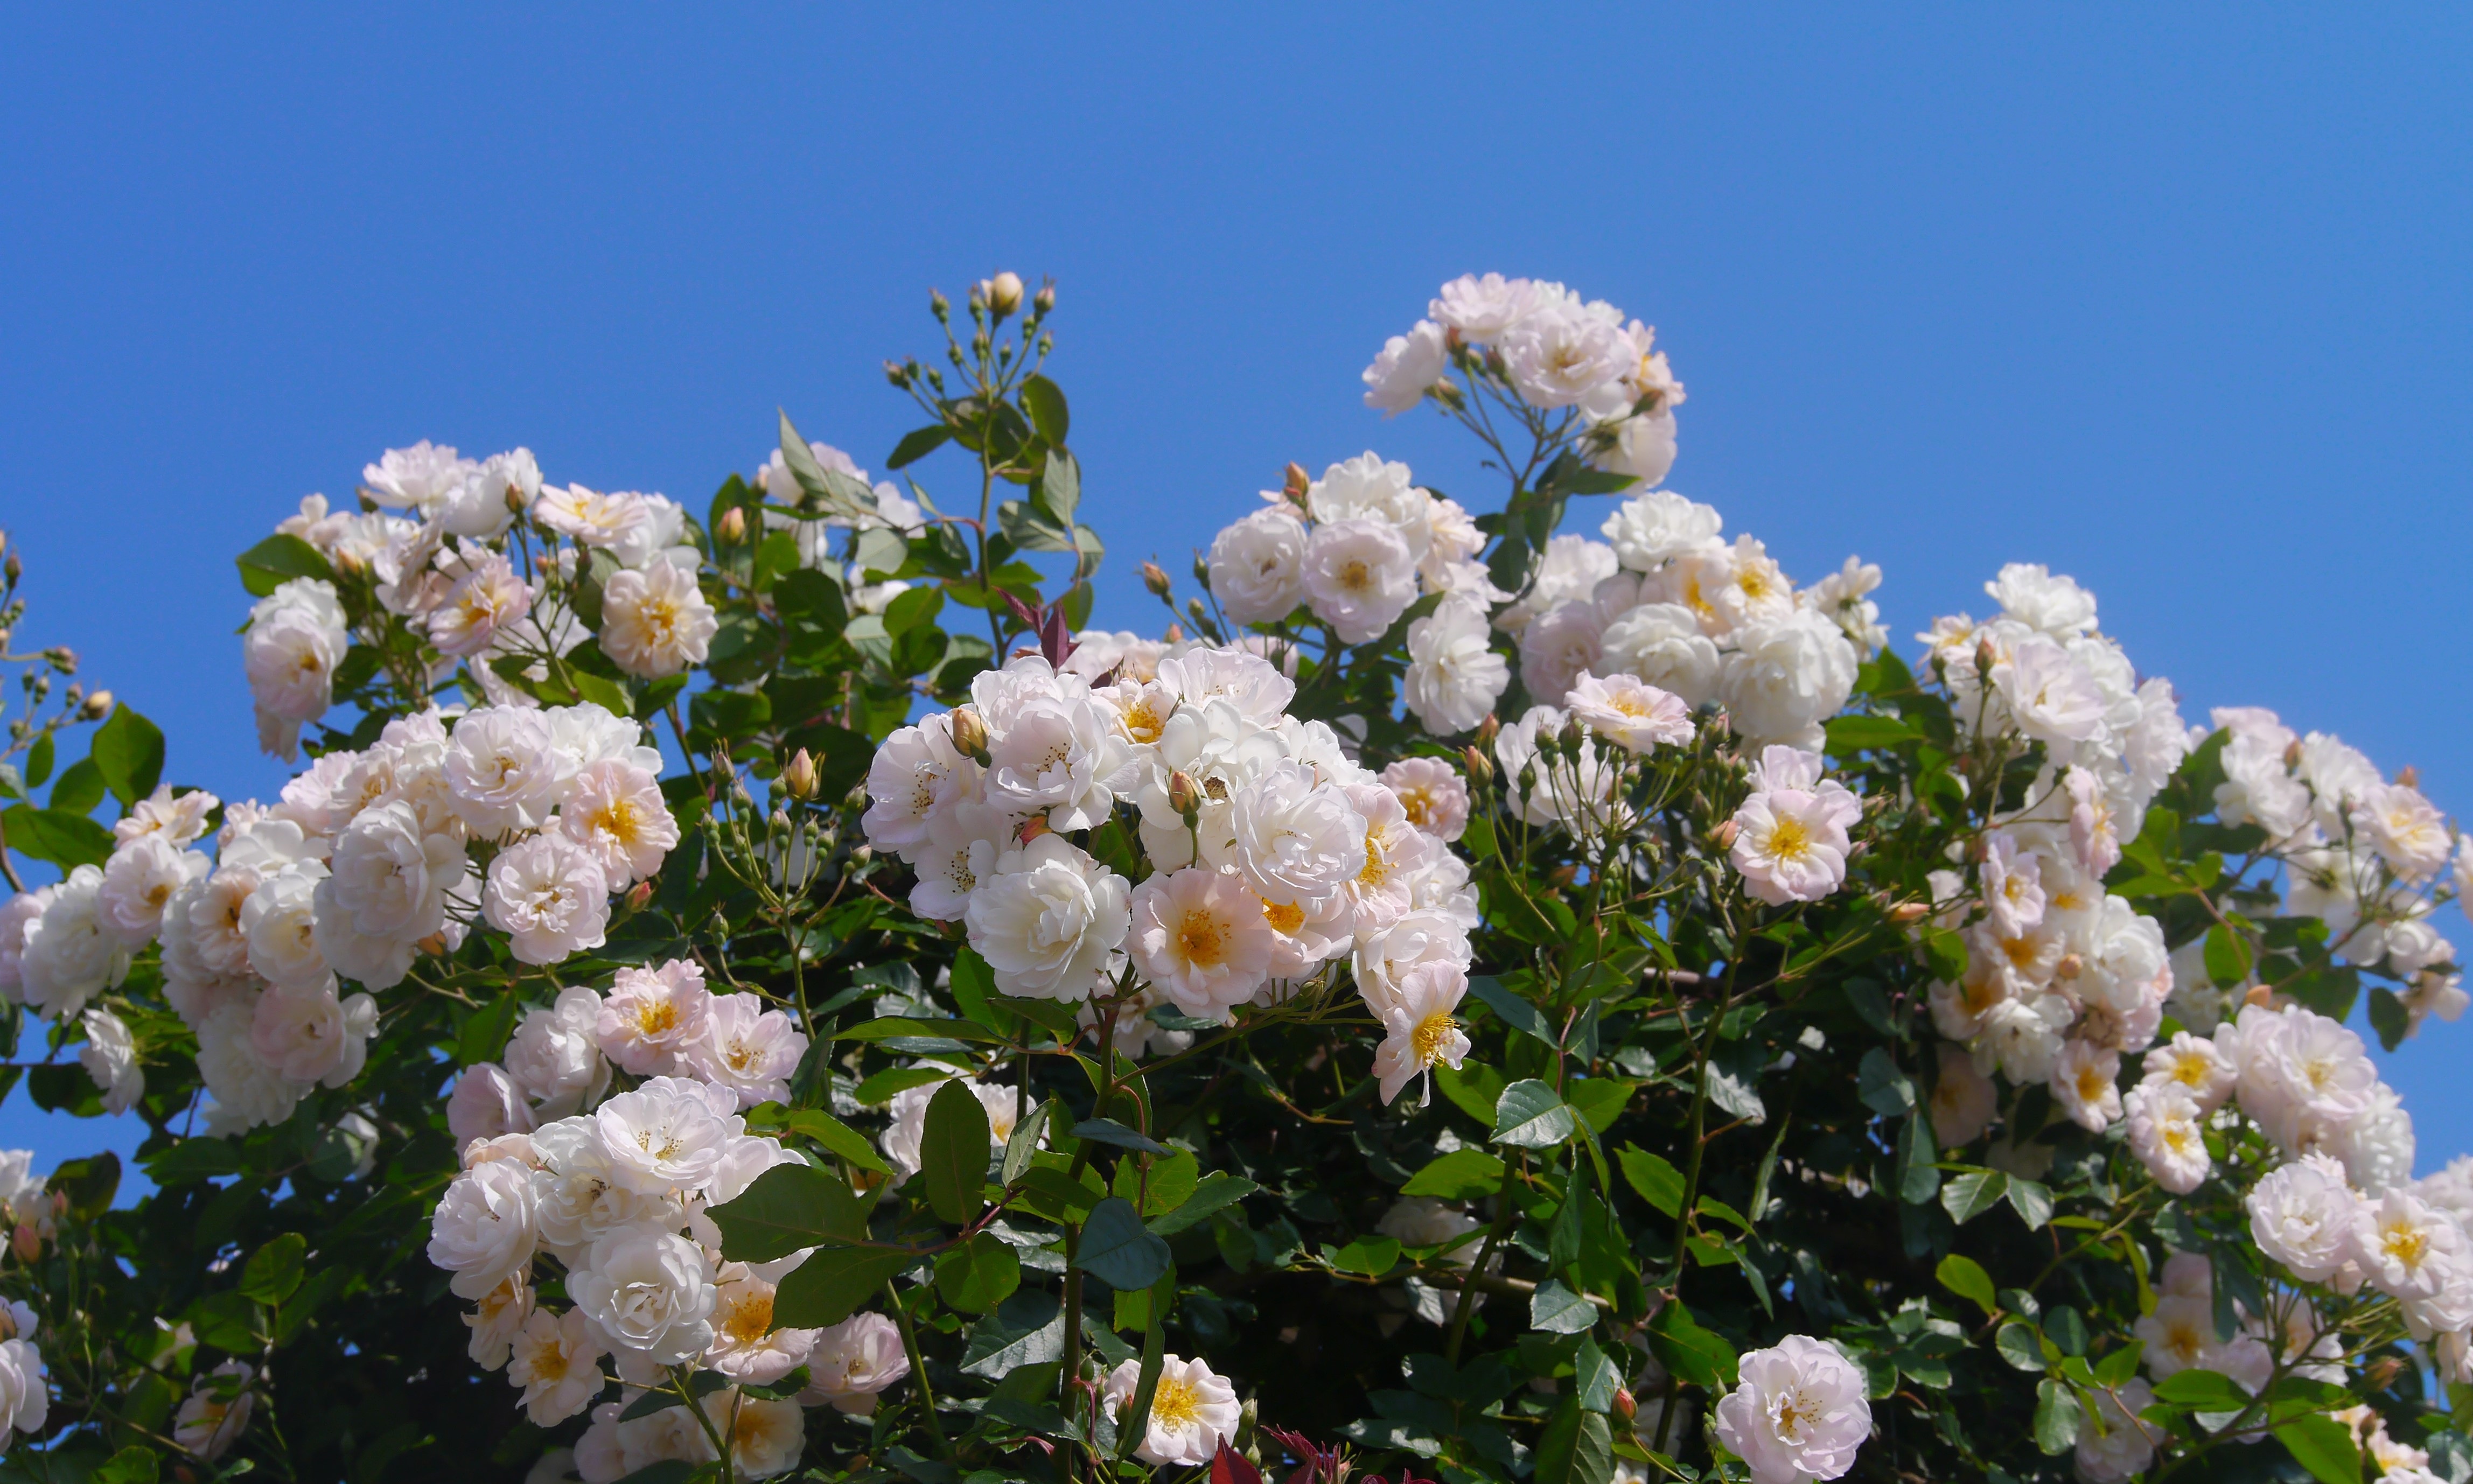
branch, blossom, plant, white, flower, rose, green, garden, japan, flora, blue sky, shrub, yokosuka, kanagawa japan, huang, flowering plant, garden roses, rose family, verny park, yokosuka shi, land plant